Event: Nepal Earthquake
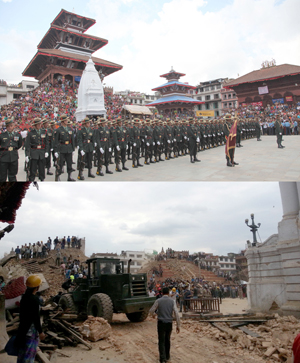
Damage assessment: damage